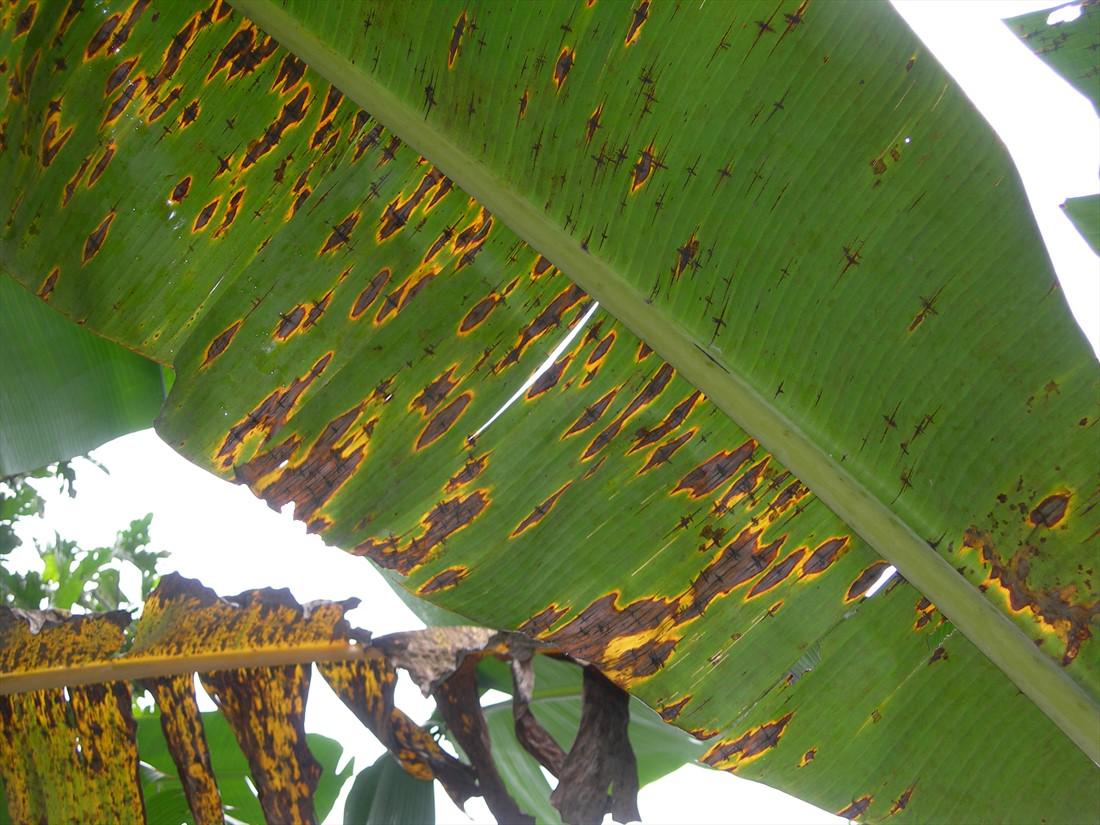
Plant: Banana
Disease: banana cordana leaf spot